2019 Camping World 225

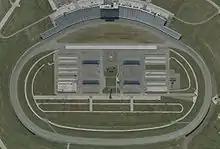
Chicagoland Speedway, the track where the race was held.

Chicagoland Speedway is a tri-oval speedway in Joliet, Illinois, southwest of Chicago. The speedway opened in 2001 and currently hosts NASCAR races. Until 2011, the speedway also hosted the IndyCar Series, recording numerous close finishes, including the closest finish in IndyCar history. The speedway is owned and operated by International Speedway Corporation and is located adjacent to Route 66 Raceway.